Sølvgade 20–22

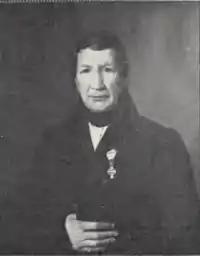
Thomas Blom

In 1824, Prøsilius' property was sold to the master mason Thomas Blom. He was familiar with the area since he had already built up the two corners of nearby Kronprinsessegade and Dronningens Tværgade with residential buildings in the 1800s and 1810s. In the meantime, he had worked on the reconstruction of Christiansborg Palace and Church of Our Ladym both of them to designs by Christian Frederik Hansen, following their fires in 1794 and 1807. In 1826, he sold part of his new property and divided the remaining land into two properties. He embarked on the construction of Sølvgade 20 (then No. 416 C) immediately thereafter and the building was completed the following year. The property contained two five-room apartments on each floor as well as two retail spaces in the basement. In 183031, he proceeded with the construction of the property at Sølvgade 22 (then No. 416 D). Blom did not sell Sølvgade 20 until 1847. Sølvgade 22 was not sold until 1849.